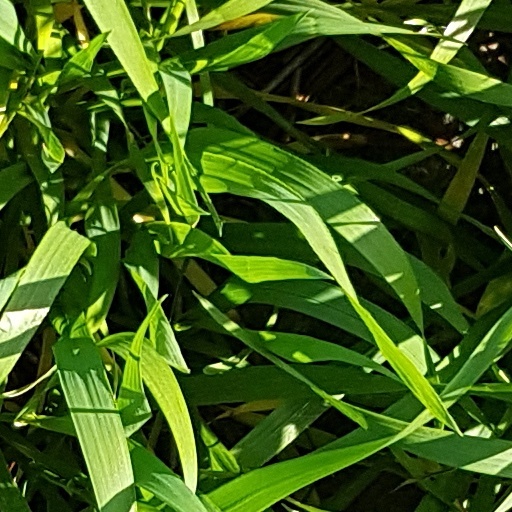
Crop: wheat